Preston Brooks

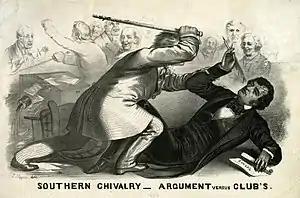
J.L. Magee's famous political cartoon of the attack on Sumner

Brooks confronted Sumner, who was seated at his desk, writing letters. He said, "Mr. Sumner, I have read your speech twice over carefully. It is a libel on South Carolina, and Mr. Butler, who is a relative of mine." As Sumner began to stand up, Brooks hit Sumner over the head several times with his cane, made of thick gutta-percha with a gold head. Sumner was trapped under the heavy desk (which was bolted to the floor), but Brooks continued to strike Sumner until Sumner wrenched the desk from the floor in an attempt to escape. By this time, Sumner was blinded by his own blood. He staggered up the aisle and collapsed unconscious. Senator John J. Crittenden, Representative Ambrose Murray (R-NY), and others attempted to restrain Brooks before he killed Sumner but were blocked by Keitt, who brandished a pistol and shouted at the onlookers to leave Brooks and Sumner alone. Brooks continued beating Sumner until the cane broke, then quietly left the chamber with Keitt and Edmundson. Brooks required medical attention before leaving the Capitol, because he had hit himself above his right eye with one of his backswings.